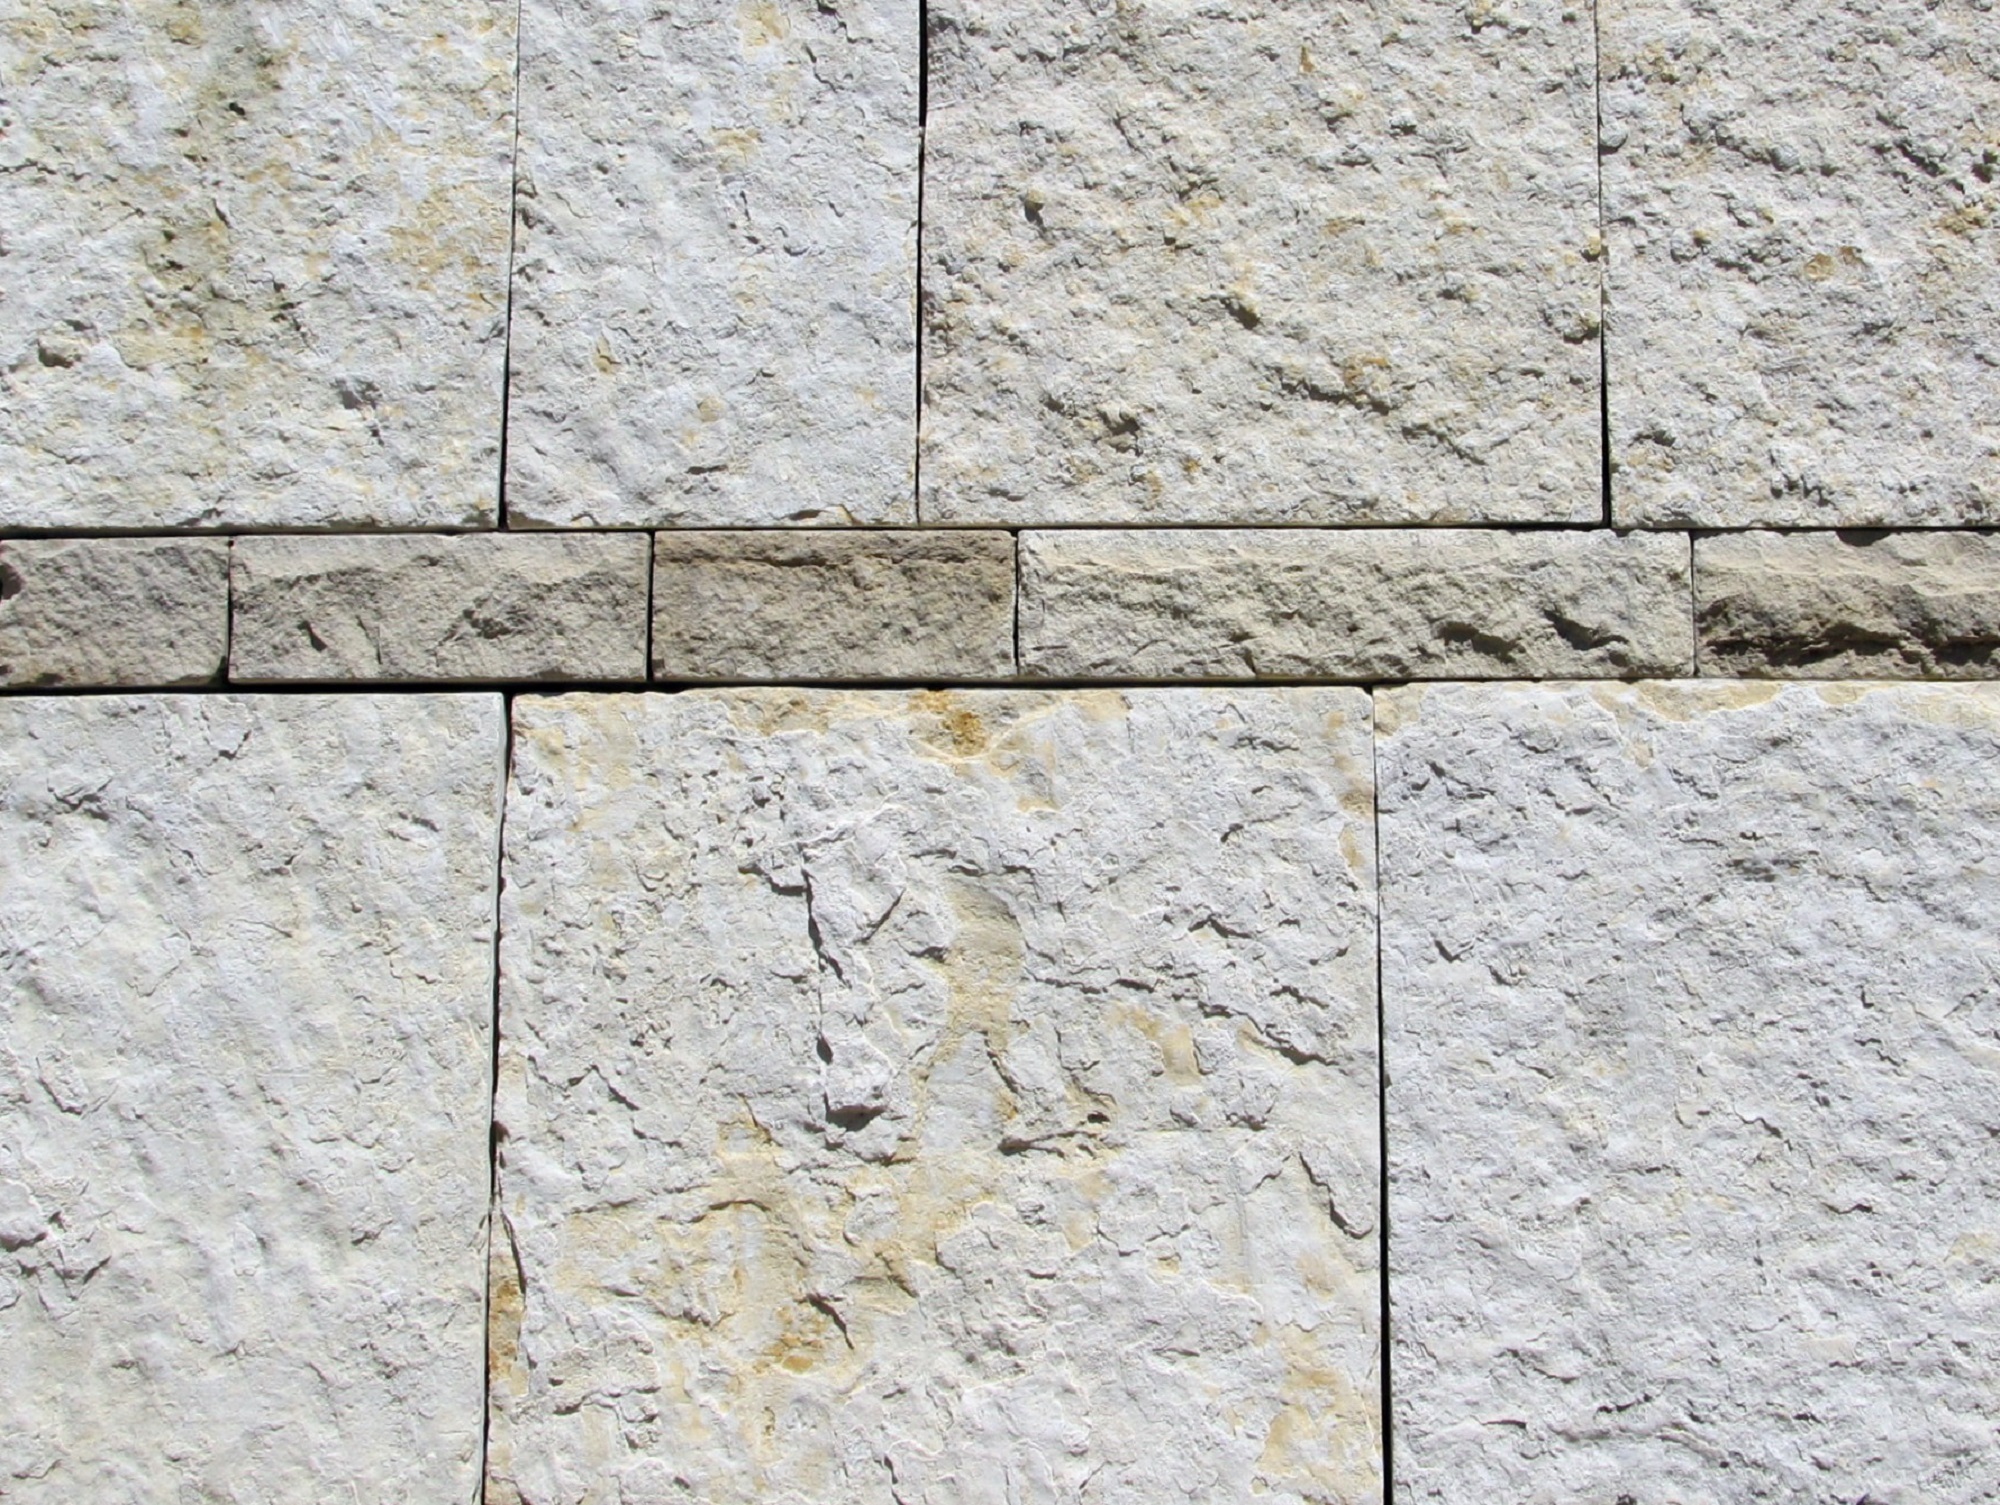
rock, architecture, floor, wall, natural, soil, rough, stone wall, brick, material, surface, cut, textured, stones, limestone, solid, flooring, road surface, flagstone, limestone blocks, quarried, hewn